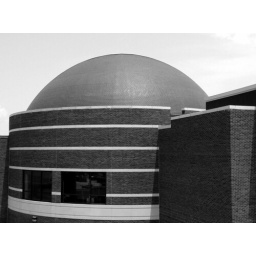
A building along the riverfront in Baton Rouge, LA. Converted to black and white. Photo taken in July 2005.